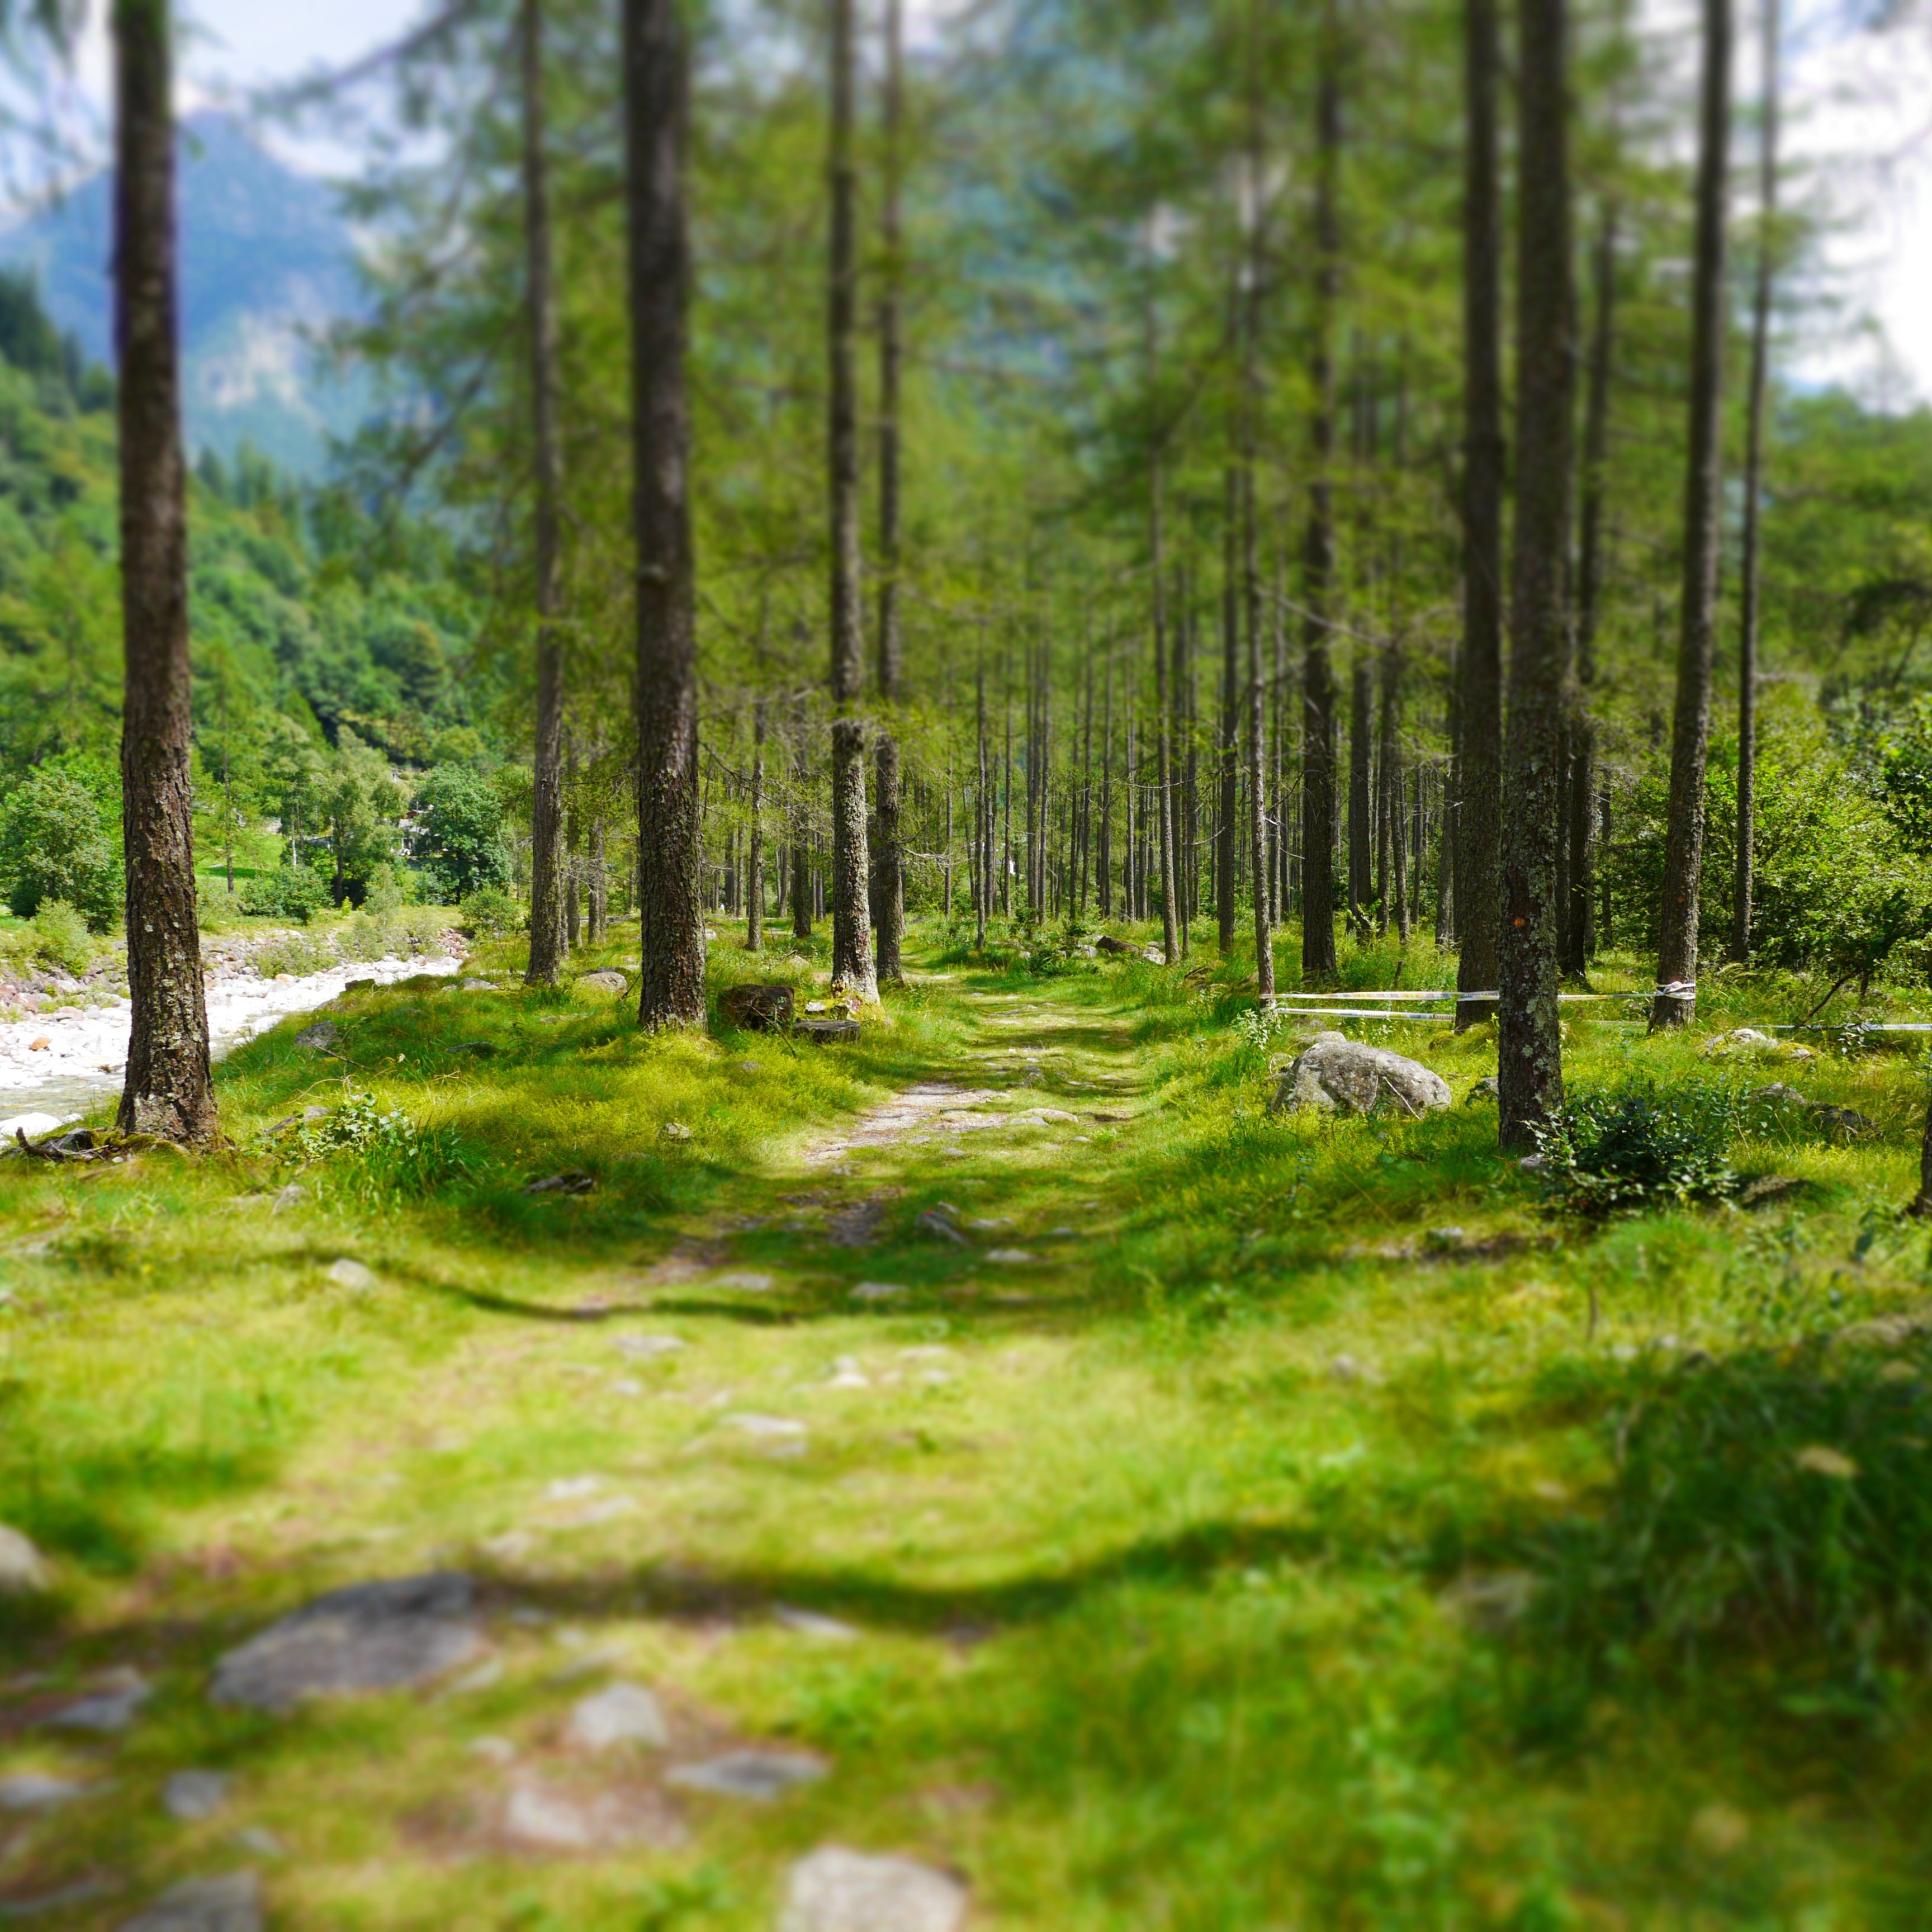
tree, nature, forest, grass, wilderness, plant, trail, meadow, sunlight, leaf, green, hike, autumn, trees, deciduous, woodland, habitat, mood, away, ecosystem, verzasca, forest path, ticino, biome, natural environment, woody plant, temperate broadleaf and mixed forest, temperate coniferous forest, lerch forest